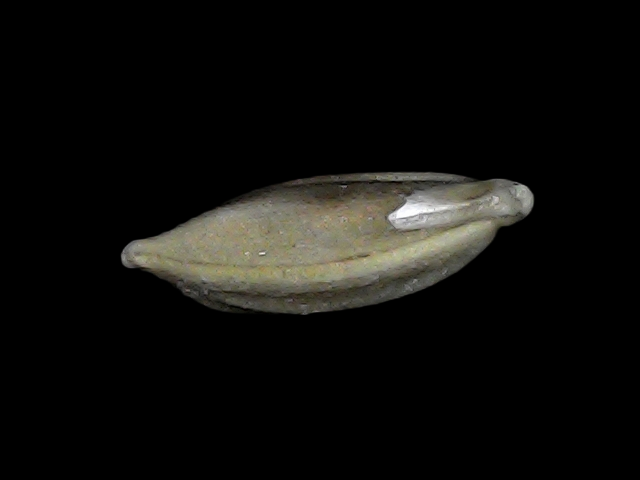
Rice variety: Bd34